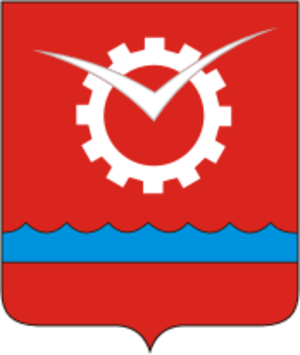
Le championnat du Kazakhstan est la plus haute ligue de hockey sur glace au Kazakhstan.
Pavlodar est une ville du nord-est de la République du Kazakhstan et la capitale administrative du district de Pavlodar. La population de la ville était estimée à 353 930 habitants en 2014.